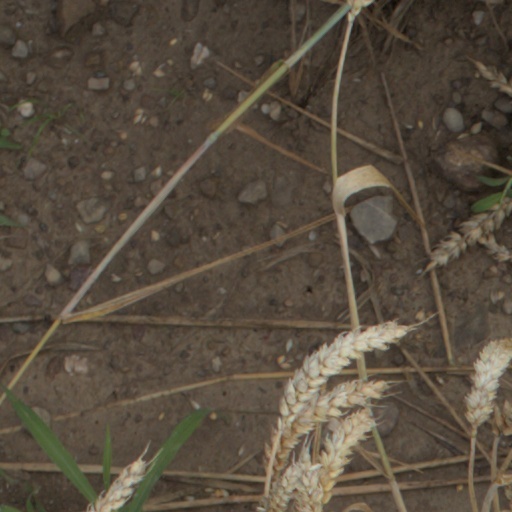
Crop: wheat